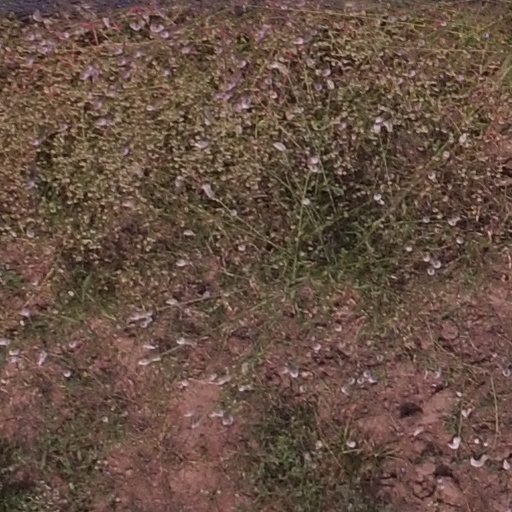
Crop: maize; corn